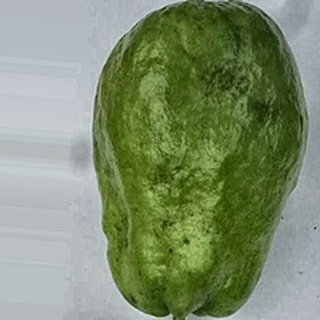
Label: healthy_guava